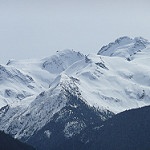
Scene: Outdoor